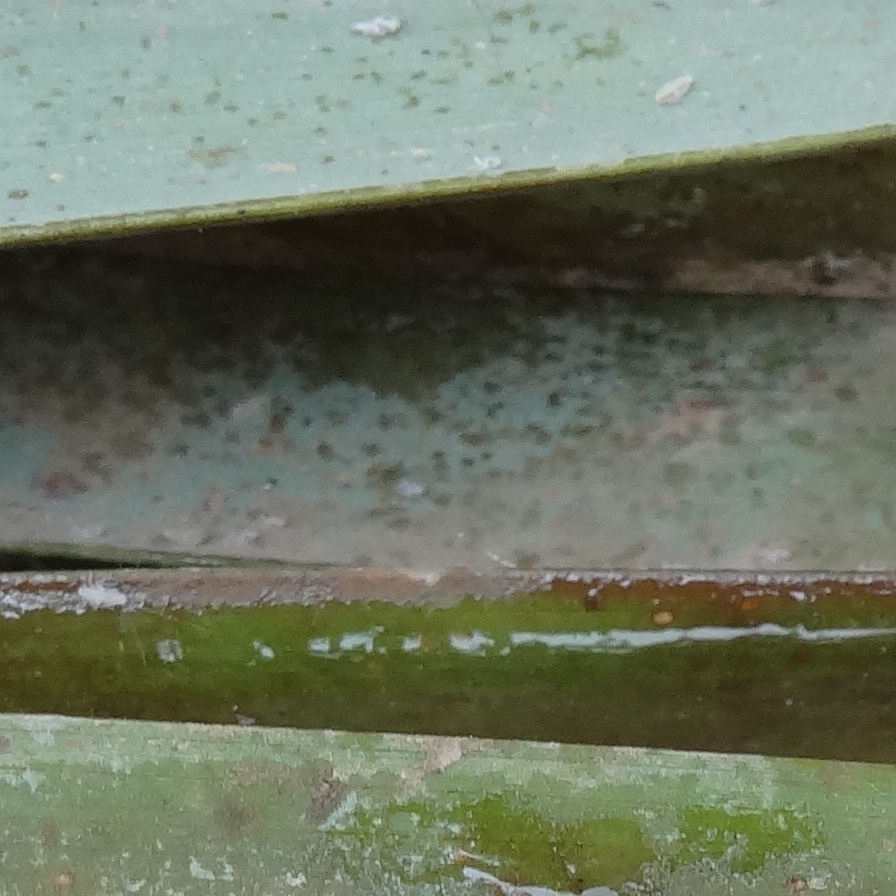
Label: Dubas